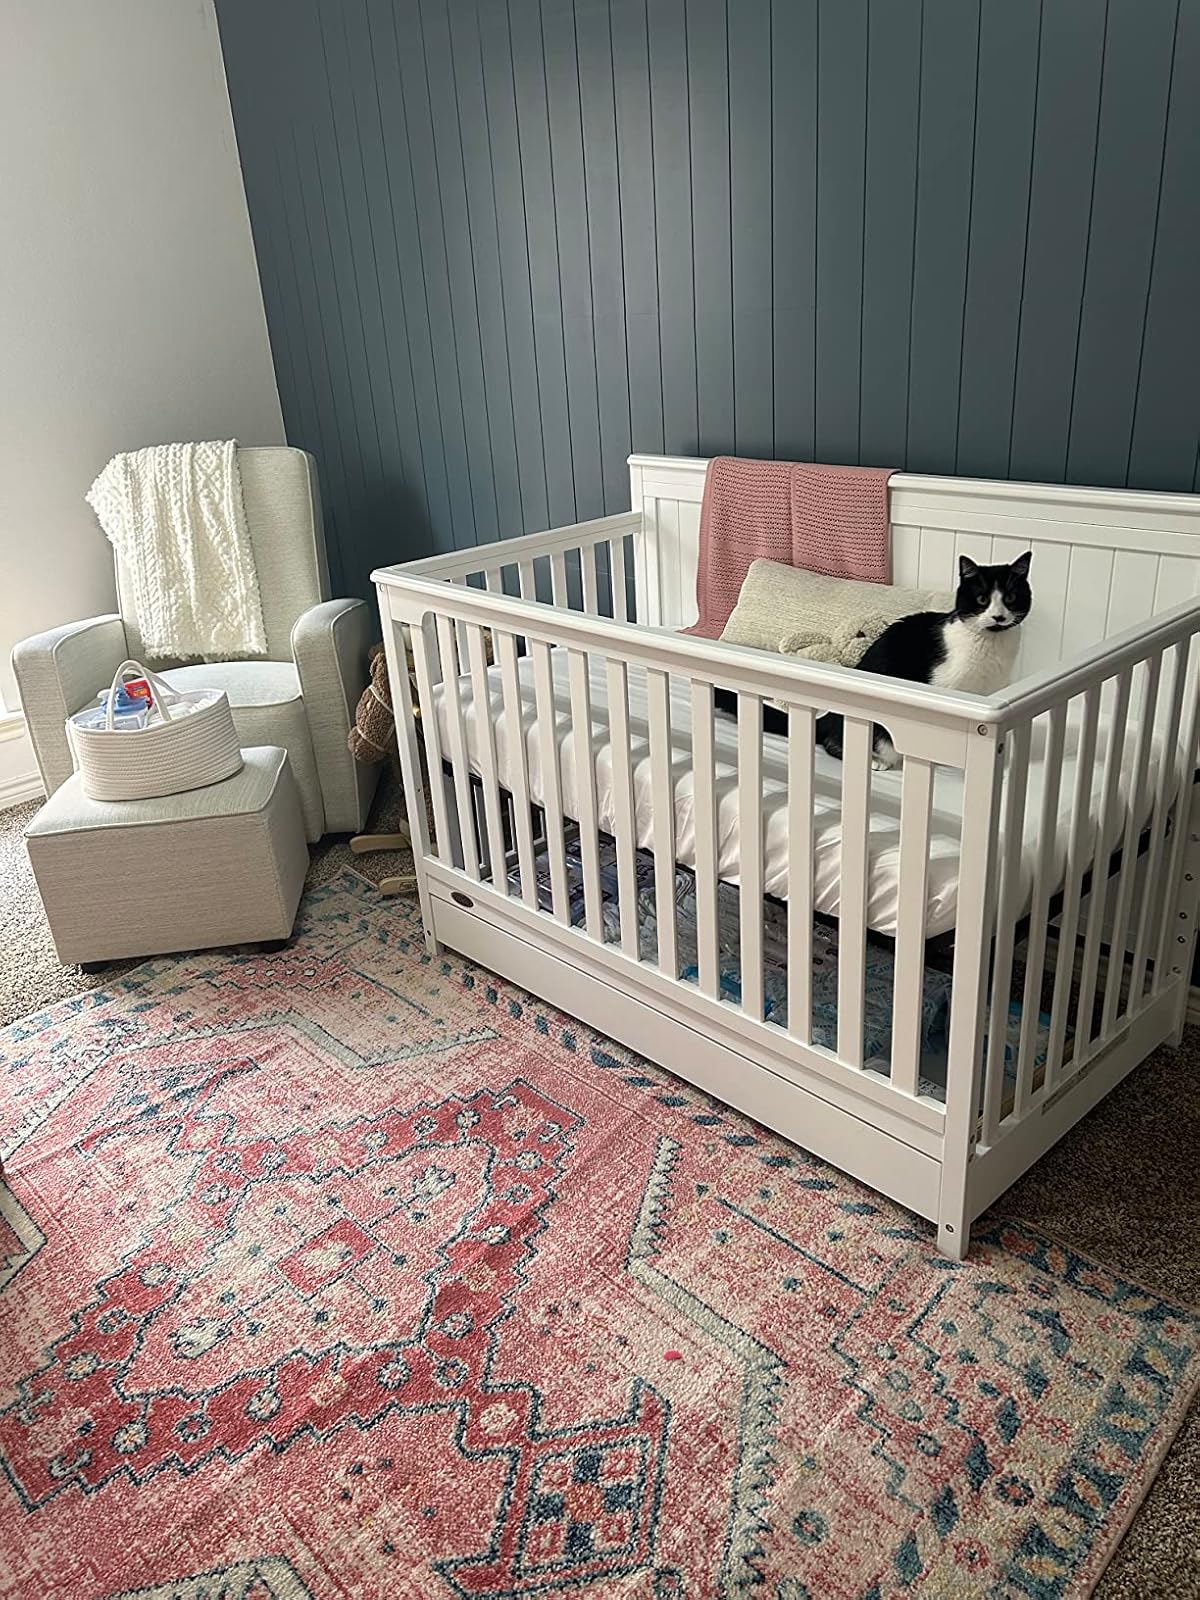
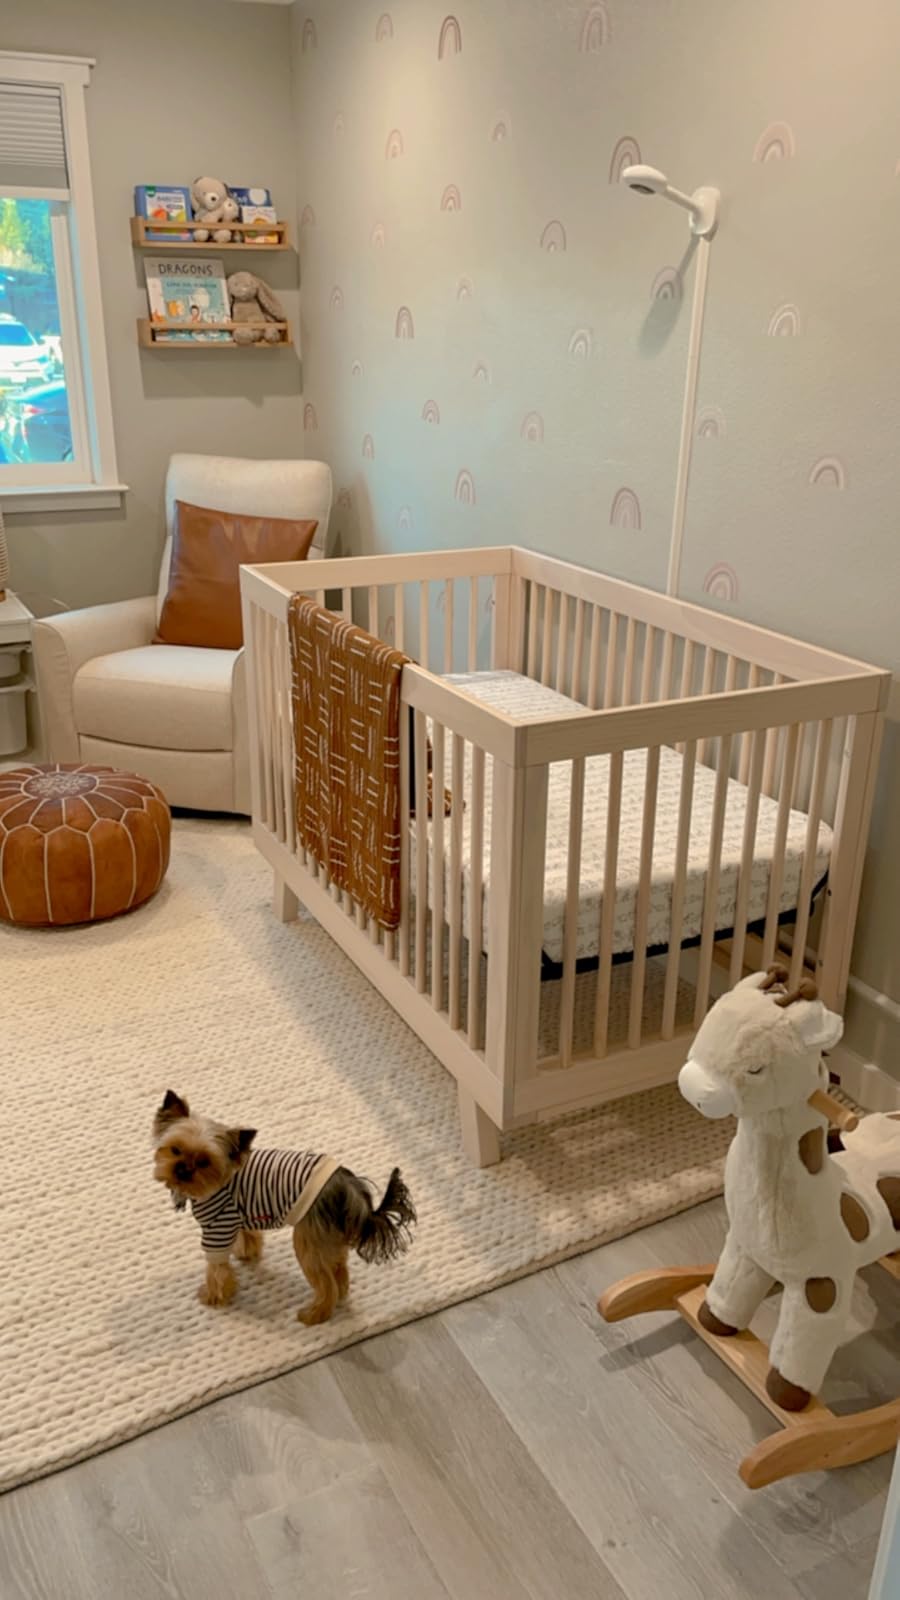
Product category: products_crib
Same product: no